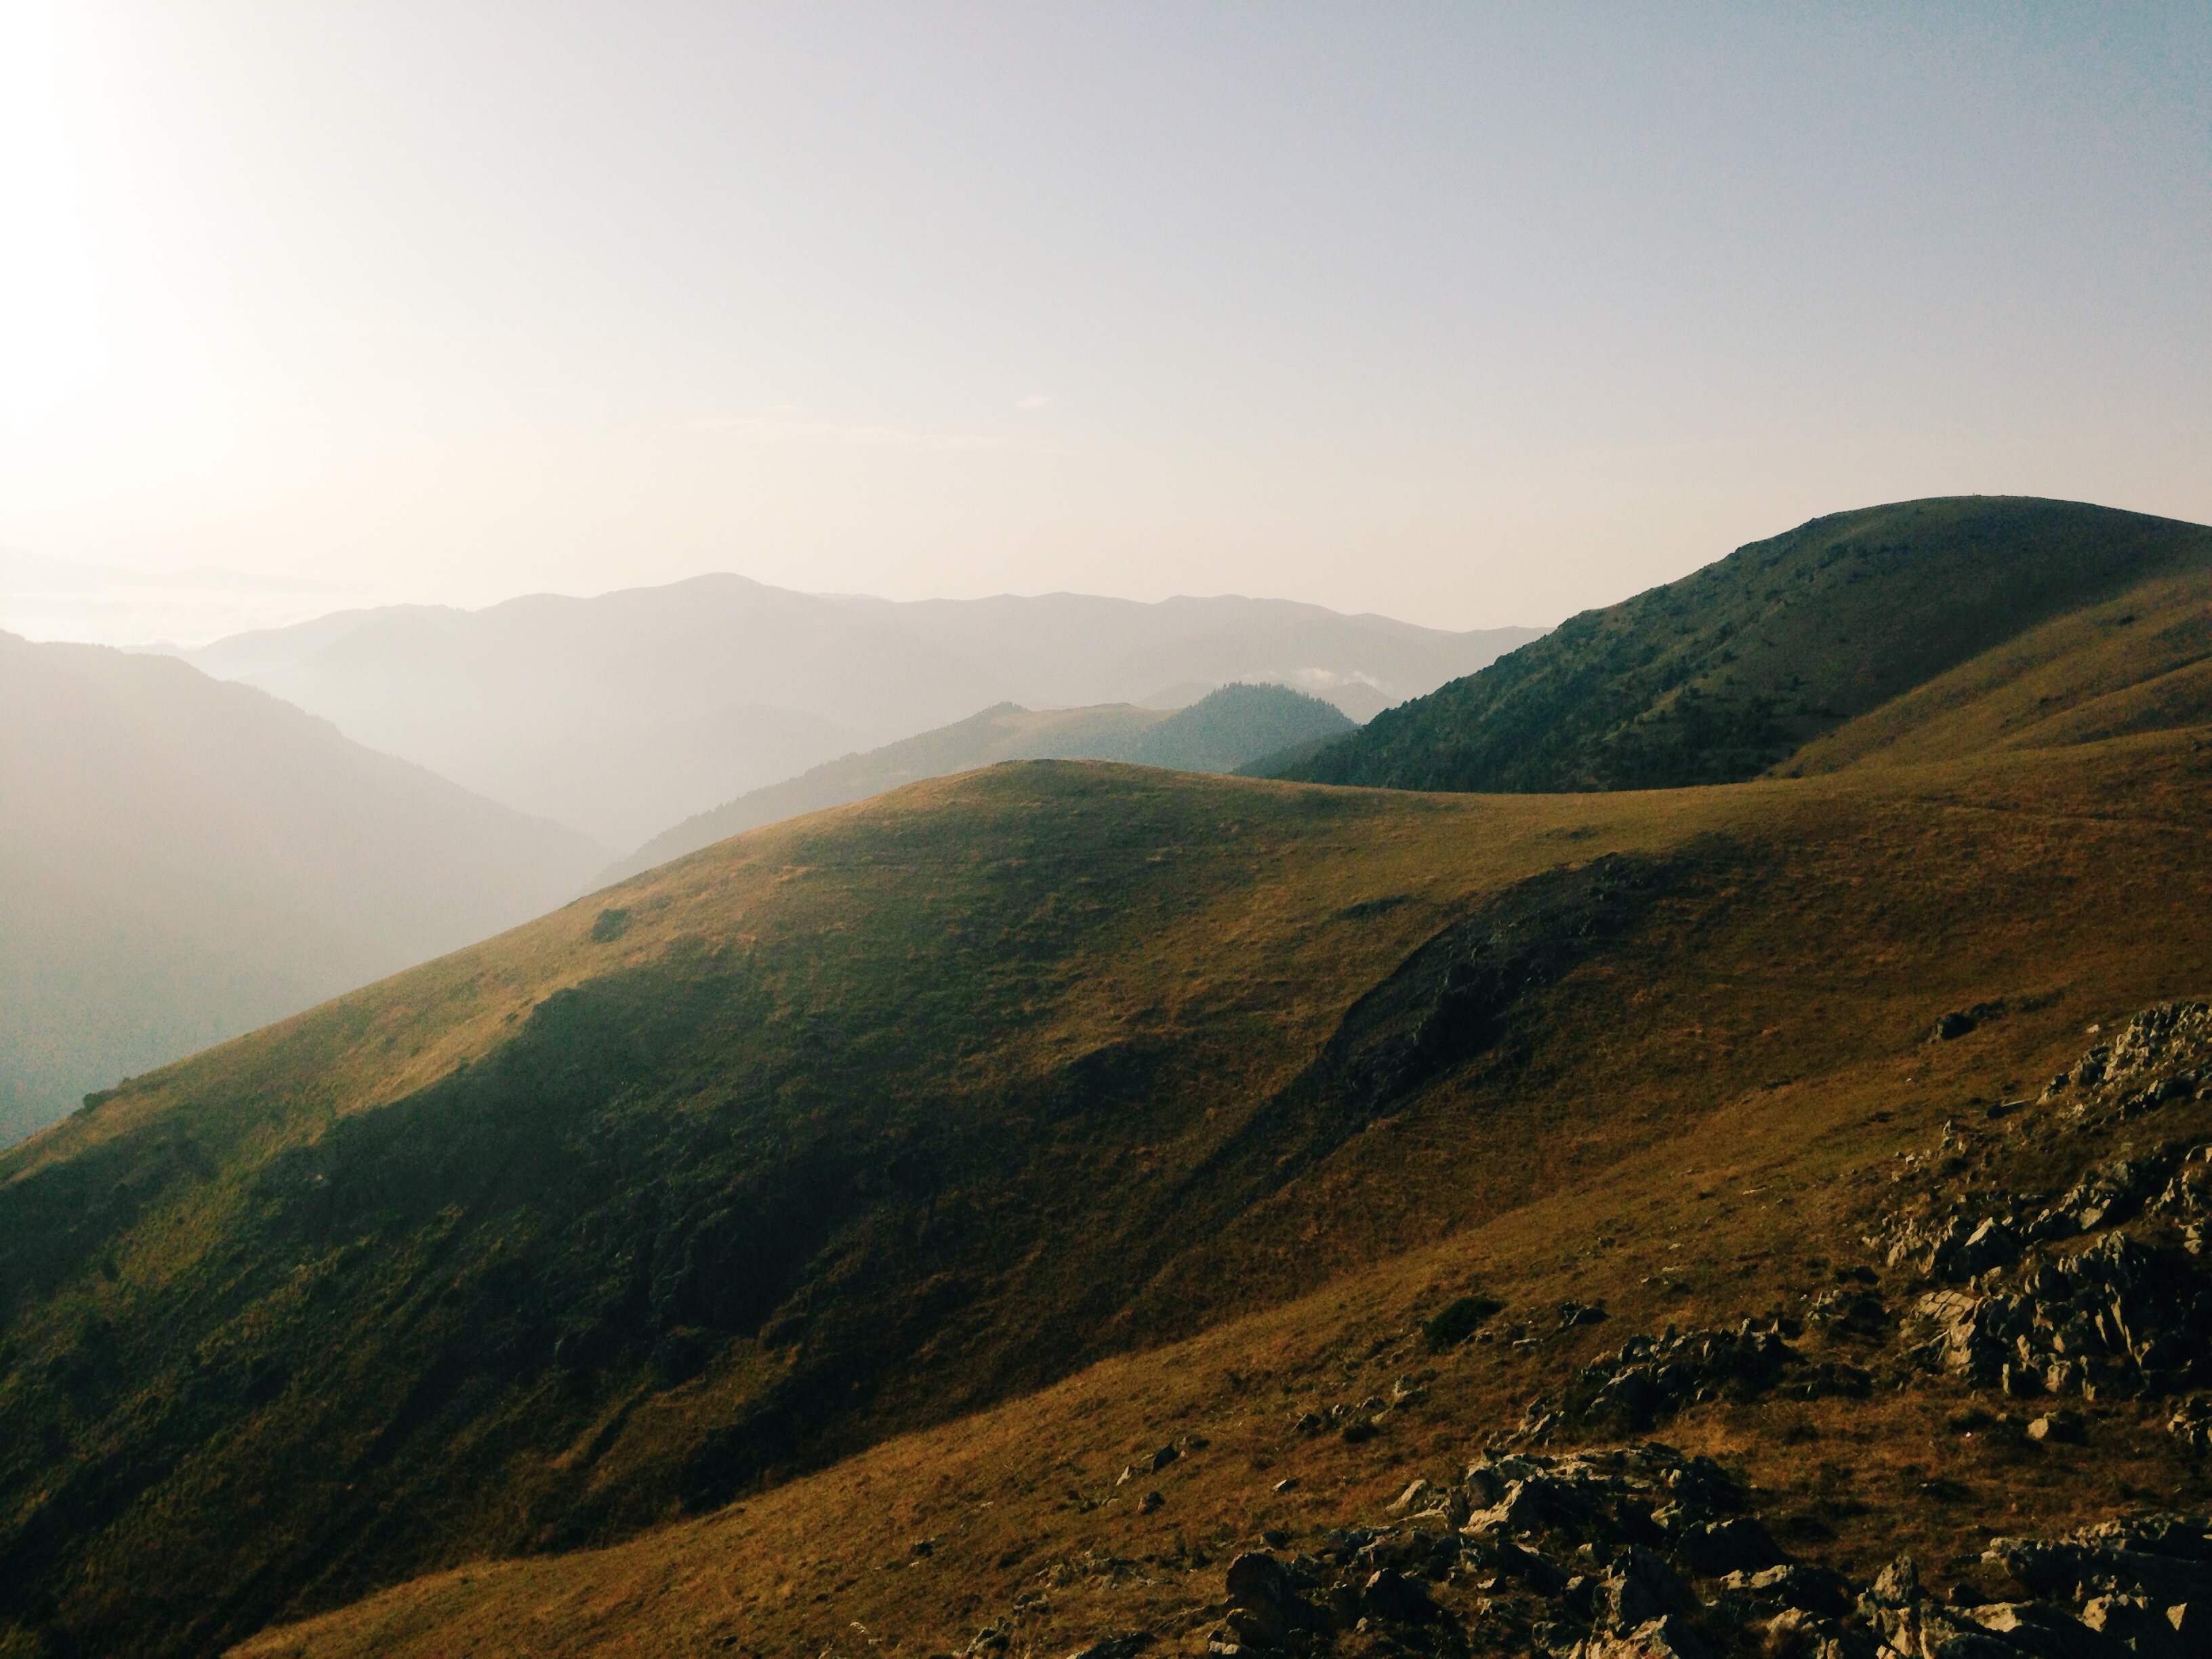
landscape, nature, wilderness, mountain, morning, hill, lake, dawn, mountain range, highland, ridge, summit, plateau, fell, loch, landform, geographical feature, atmospheric phenomenon, mountainous landforms